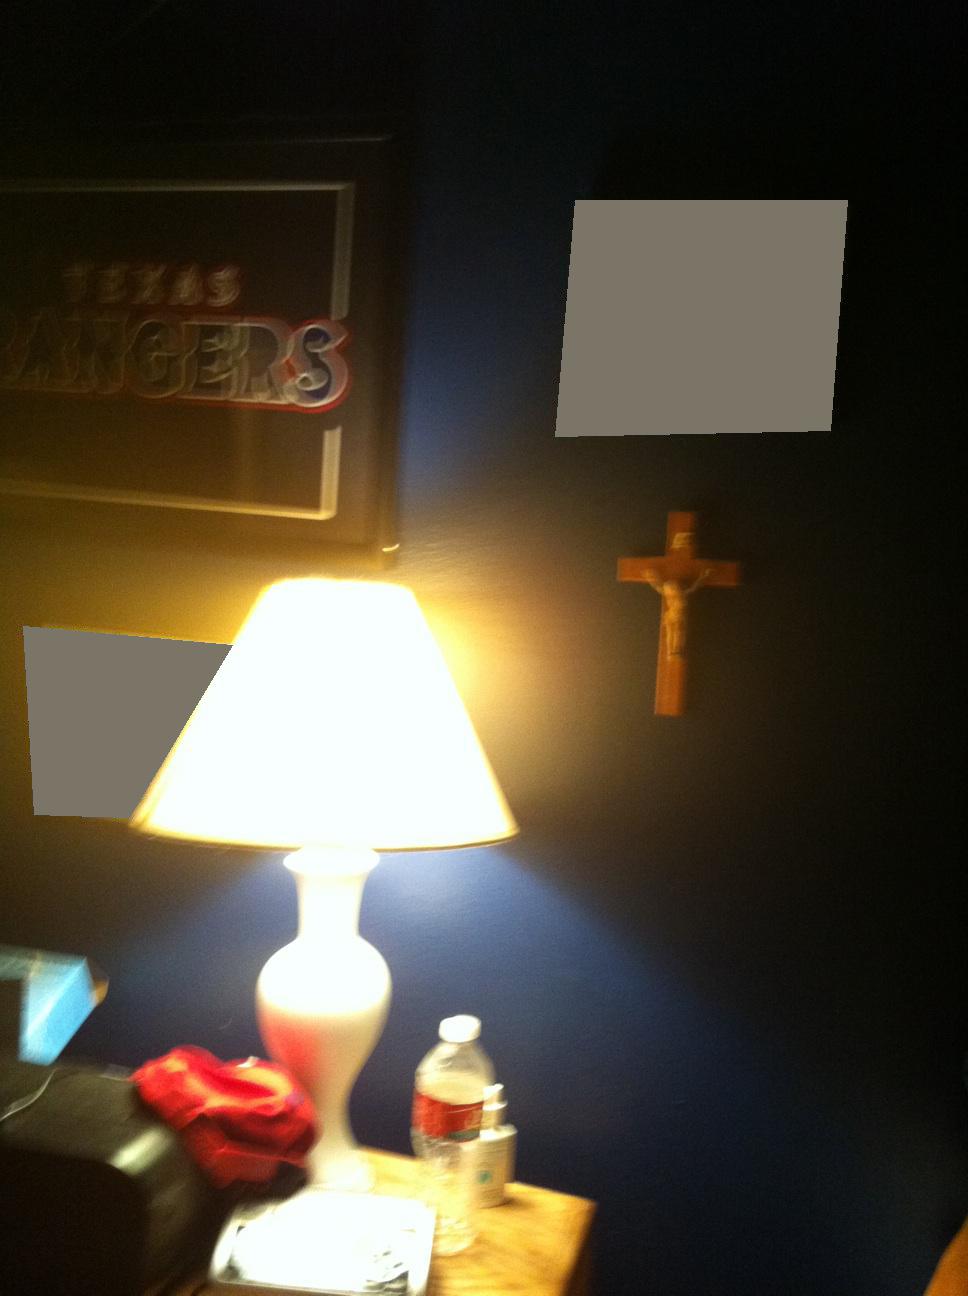Question: Is that (inaudible)
Answer: unanswerable